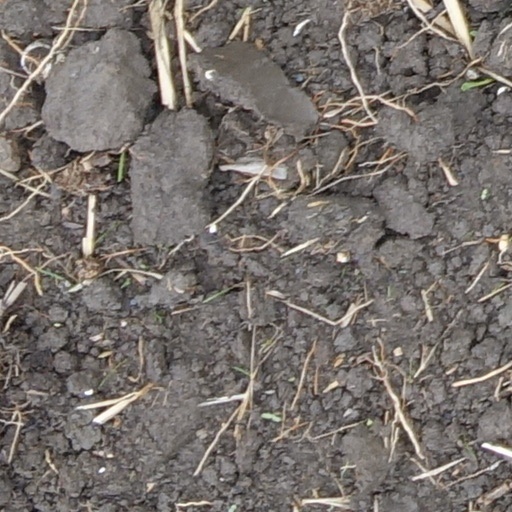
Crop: wheat